Paixão (TV series)

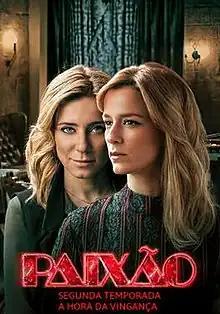
1st season:""Força de Viver"" (""Will to Live"", in English); 2nd season: ""A Hora da Vingança"" (""Time For Revenge"", in English)

Paixão (Living Passion) is a Portuguese telenovela which began airing on SIC in September 18, 2017 and ending in September 24, 2018.